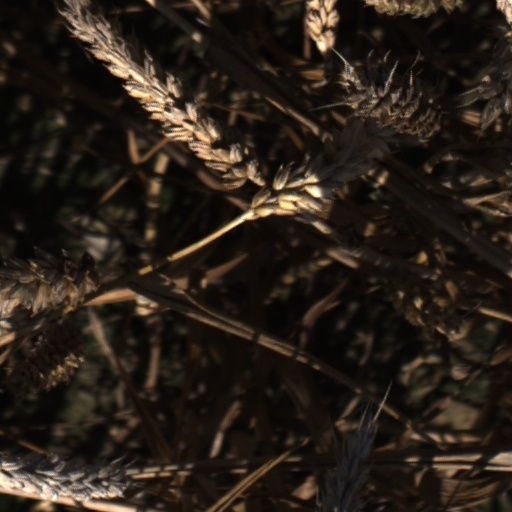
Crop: wheat